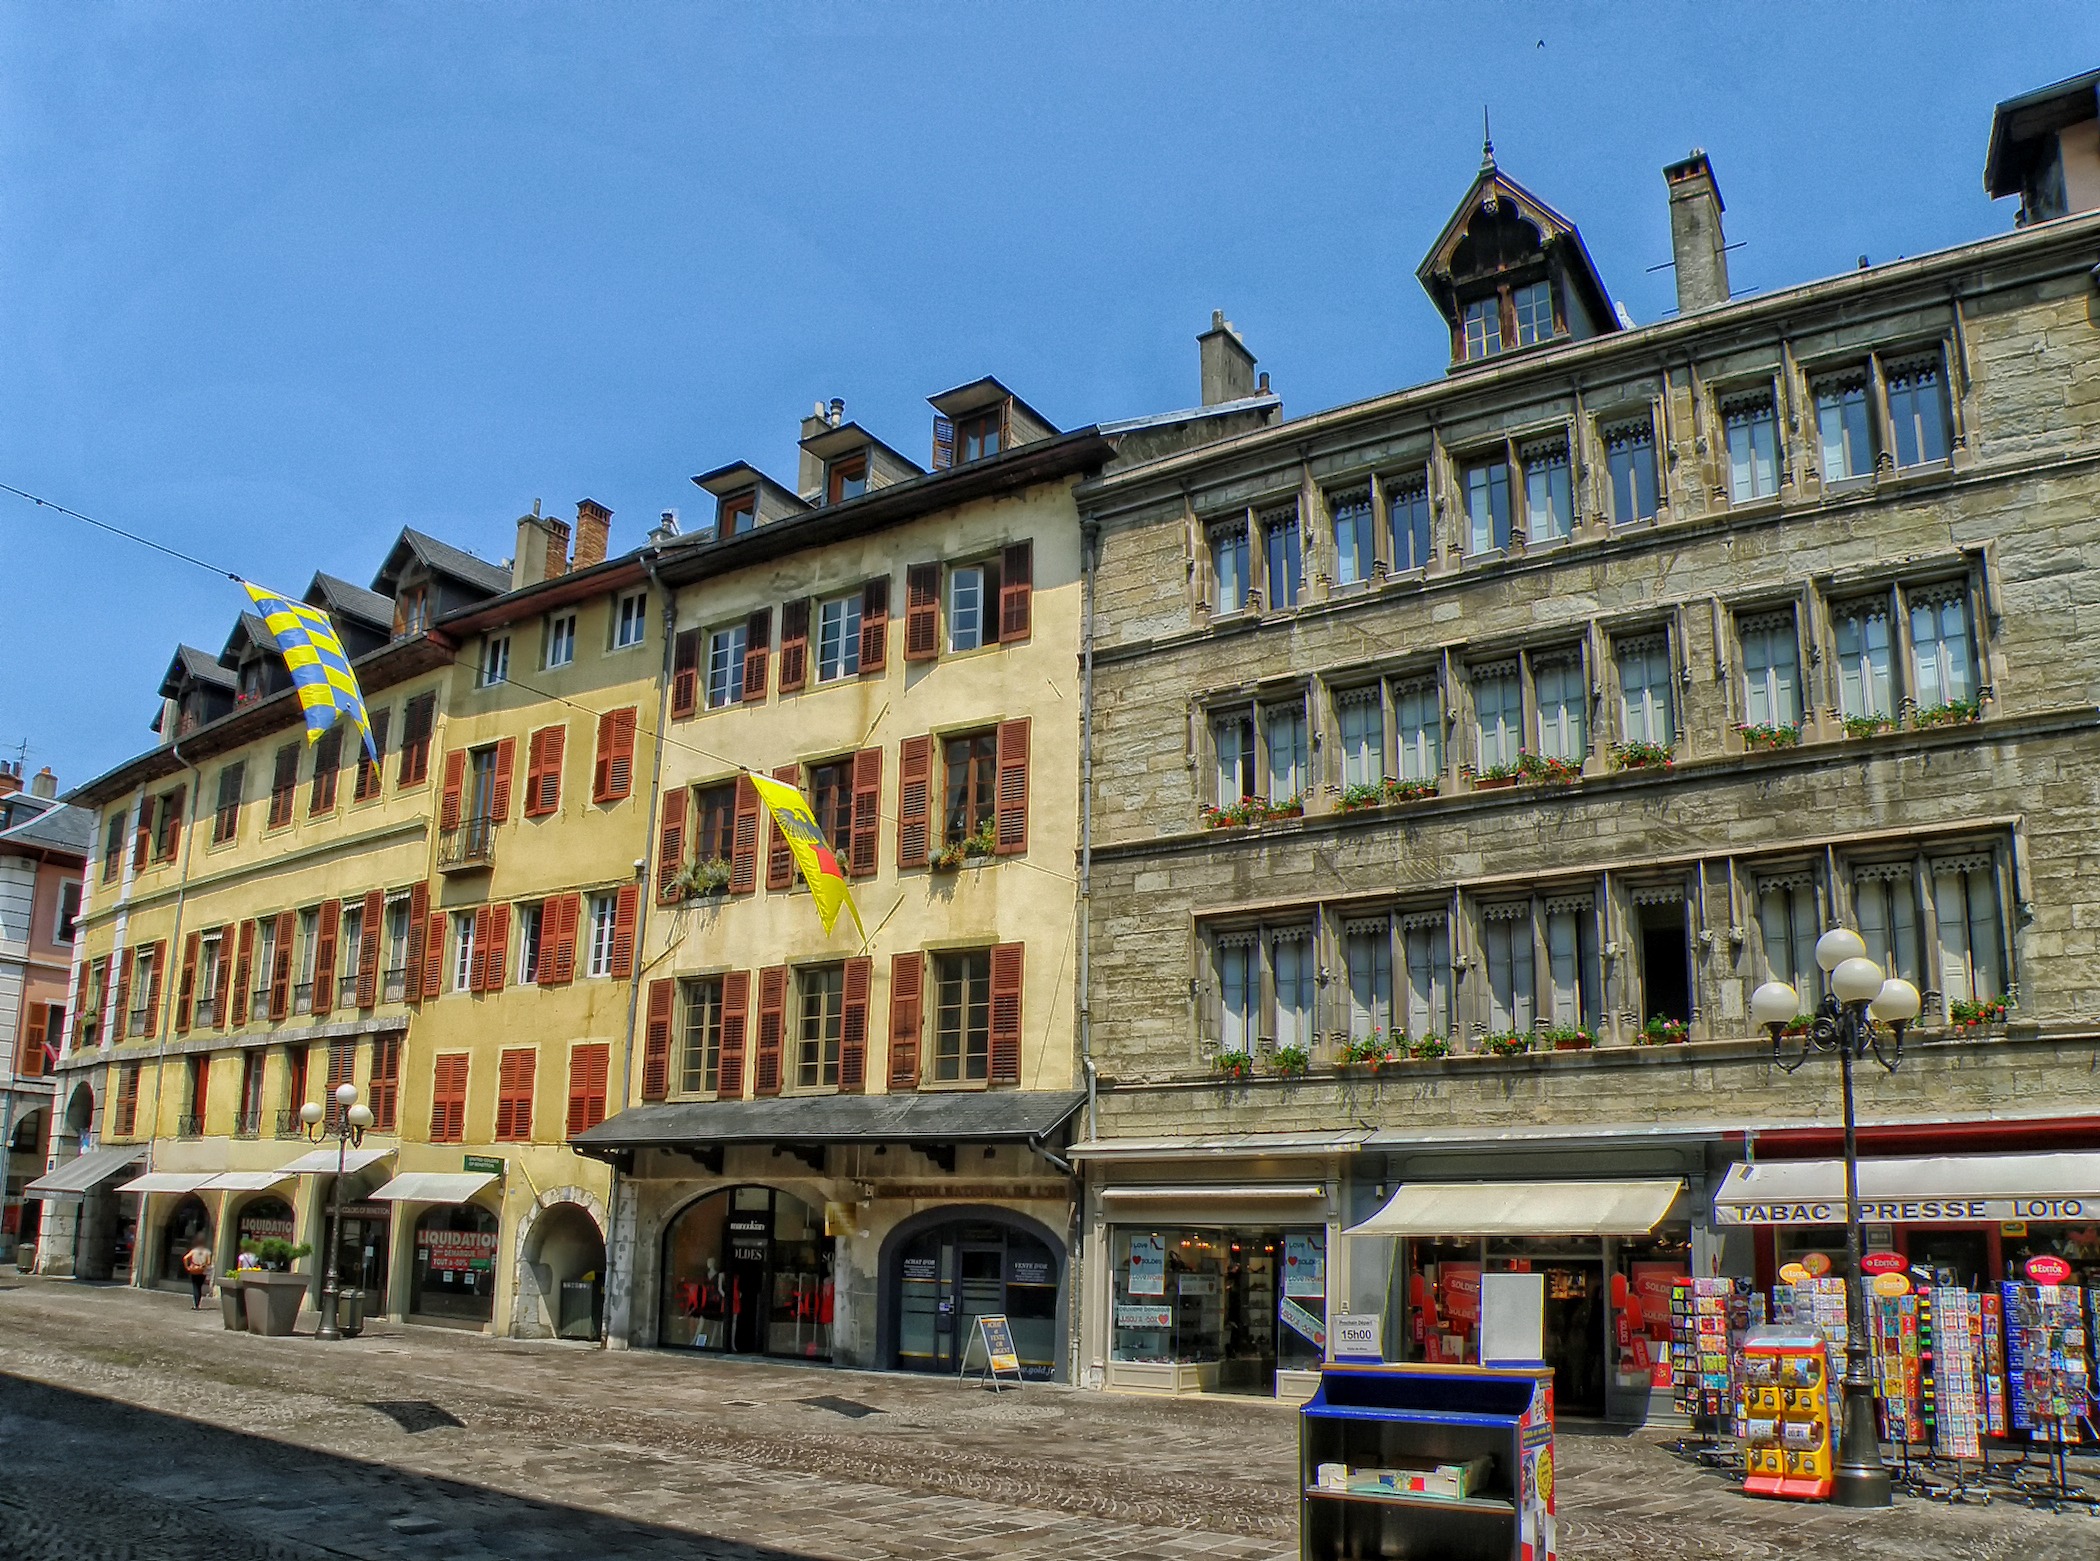
architecture, town, building, palace, city, urban, cityscape, france, plaza, facade, property, tourism, apartment, waterway, hdr, shops, buildings, infrastructure, estate, stores, cities, neighbourhood, urban area, residential area, human settlement, chambery